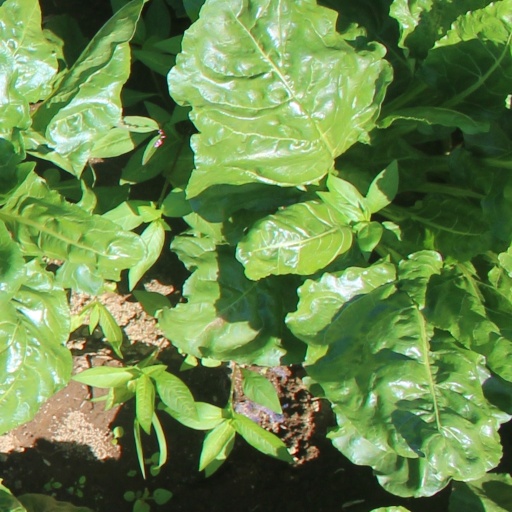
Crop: sugar beet